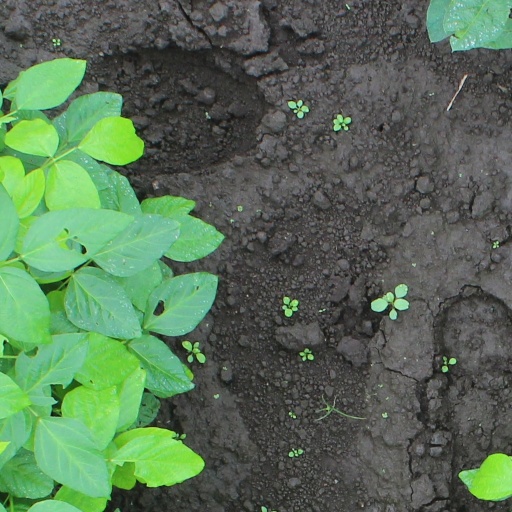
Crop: soybean